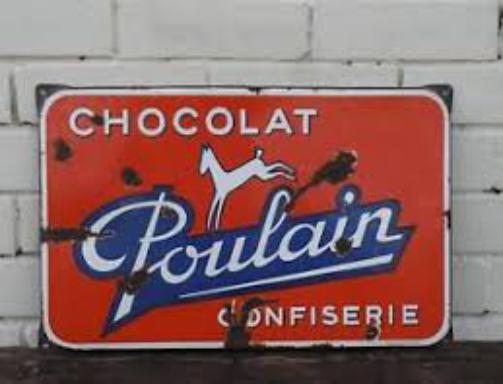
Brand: Poulain
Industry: Food